Hallucinogenics

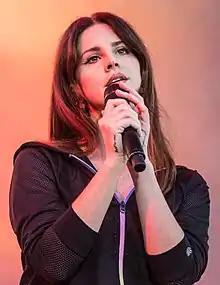
Lana Del Rey ("pictured") appears on the official remix.

Upon its release, the song was followed by several remixes including a stripped version and dance/electronic remixes by Vallis Alps, Seeb, Japanese Wallpaper and Winona Oak, Ookay, Petey, and Andrelli. Additionally, Lana Del Rey appeared on a remix of the song in 2020.